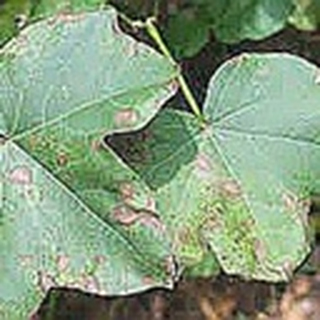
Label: cotton_target_spot